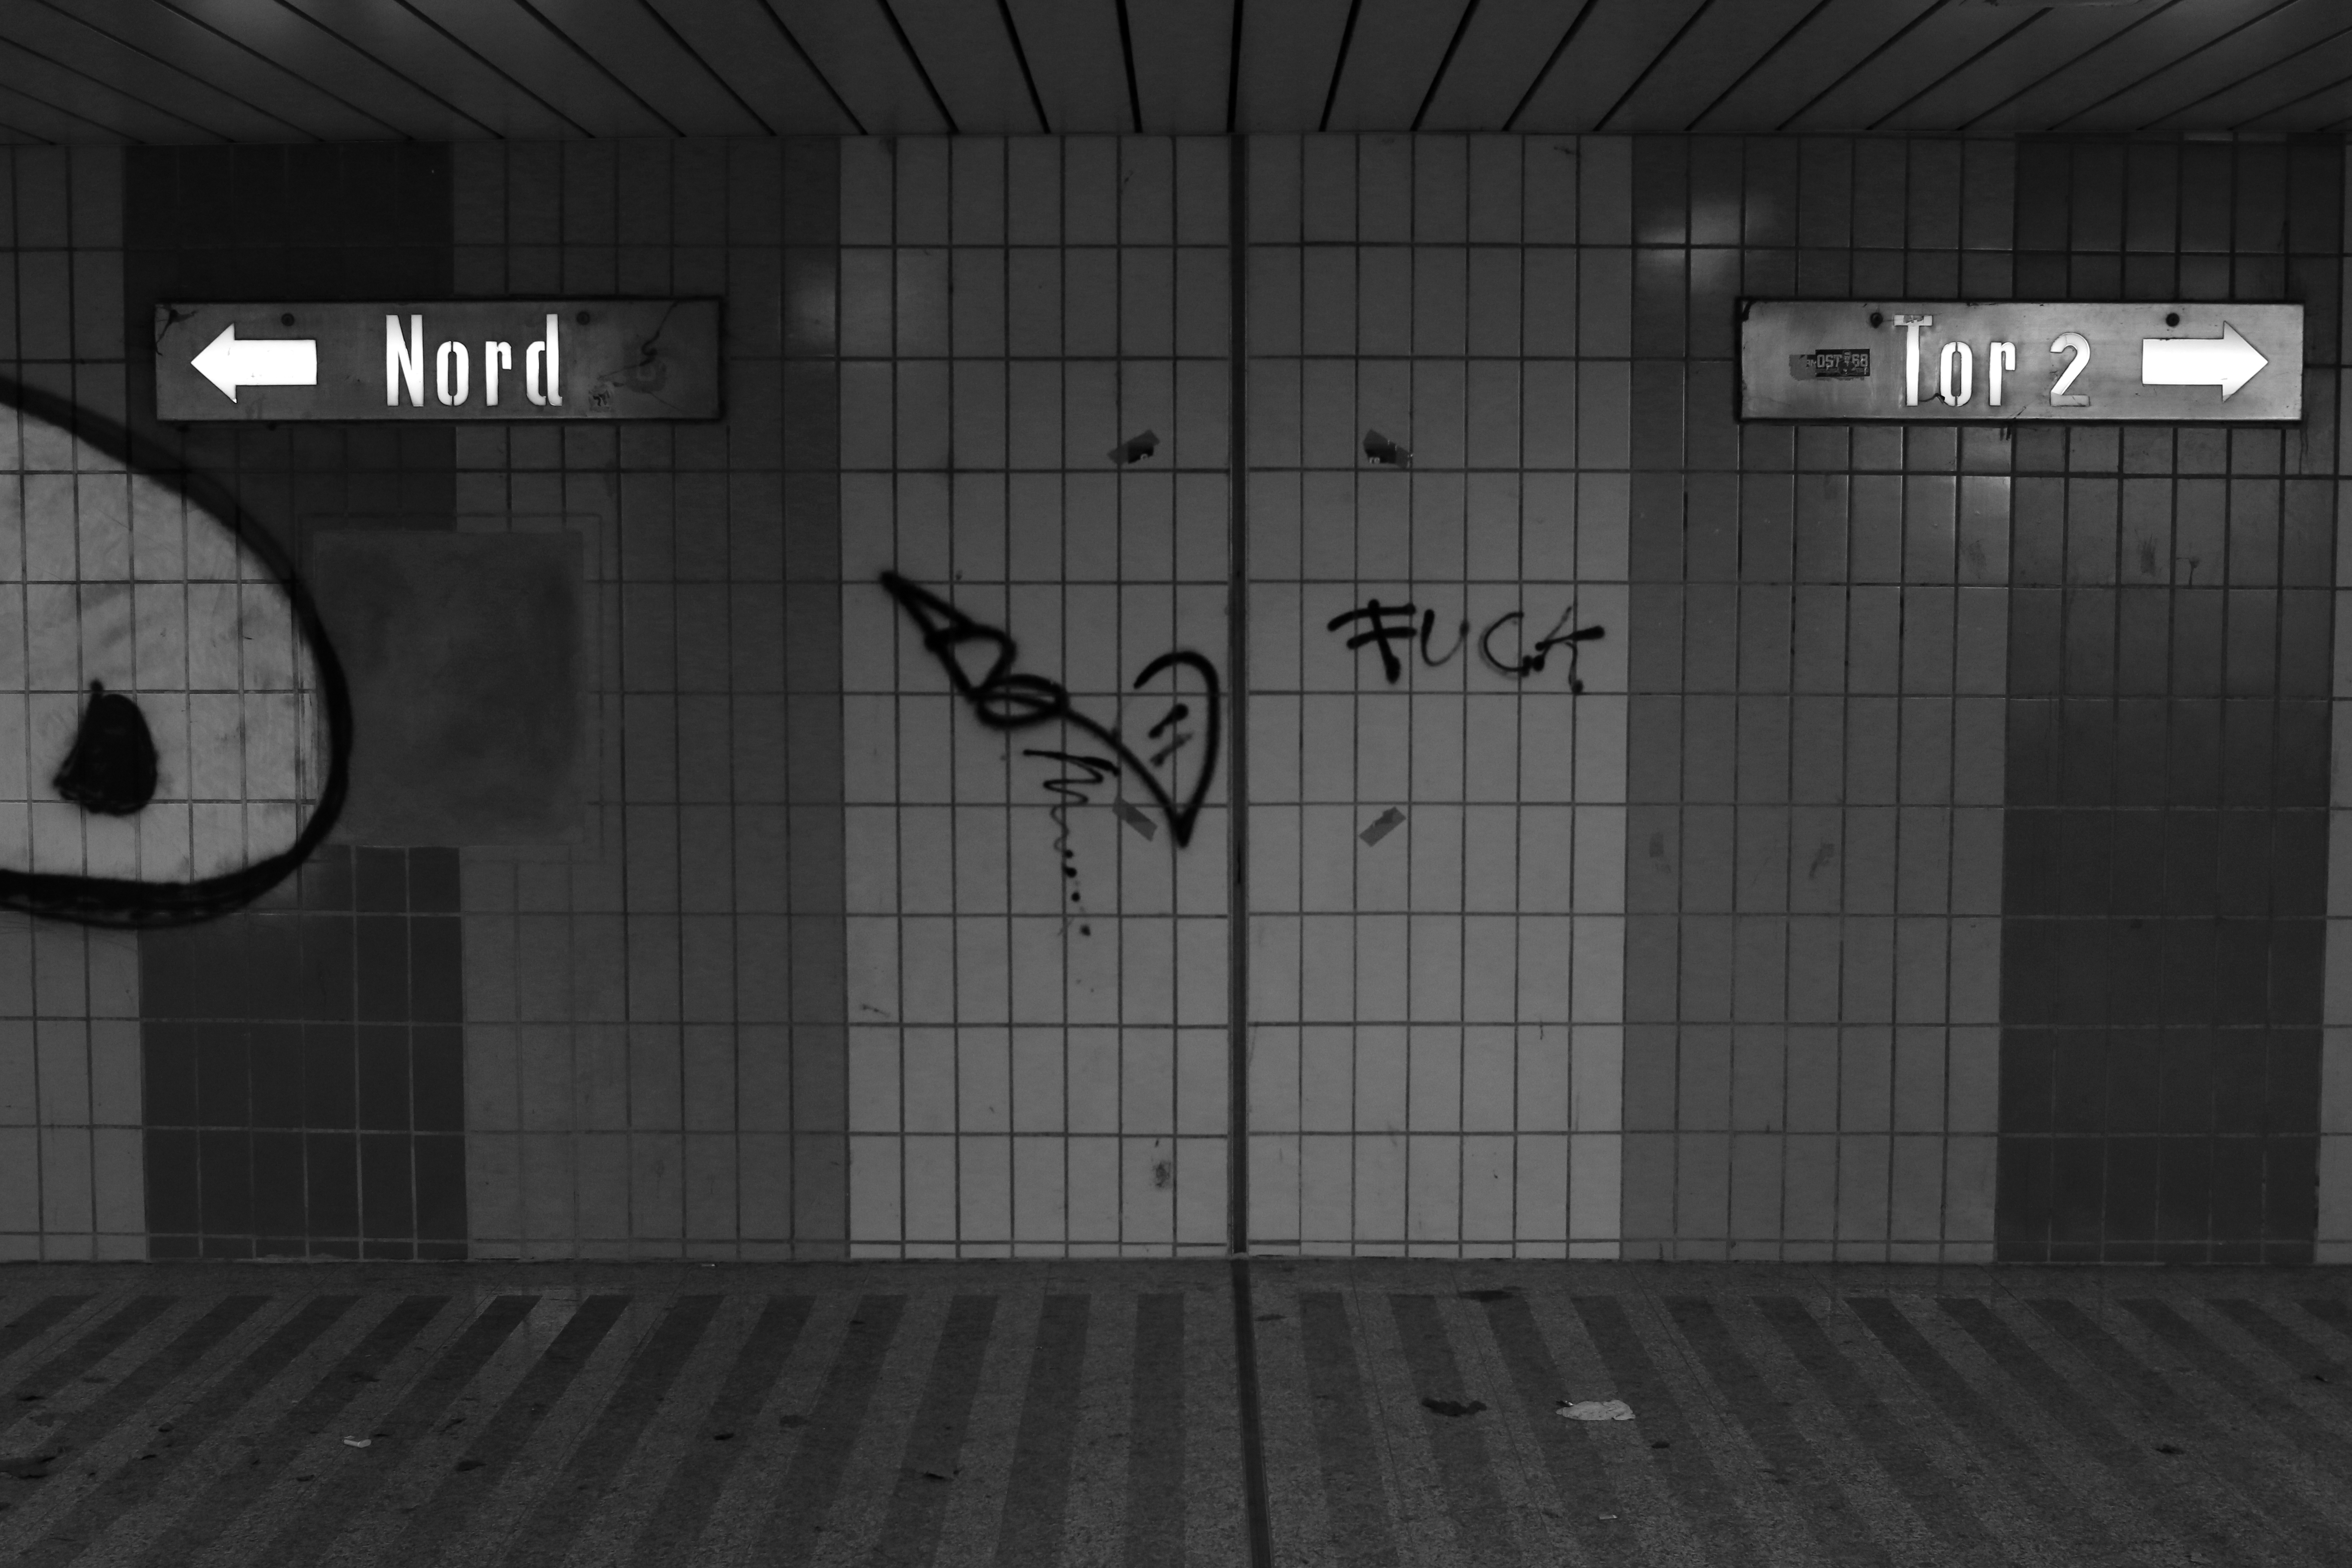
black and white, line, darkness, black, monochrome, bw, blackandwhite, blackwhite, symmetry, alemania, allemagne, sw, schwarzweiss, schwarzweis, shape, germania, ludwigshafen, schwarzweissfotografie, schwarzweisfotografie, ludwigshafenrhein, ludwigshafenrh, screenshot, monochrome photography